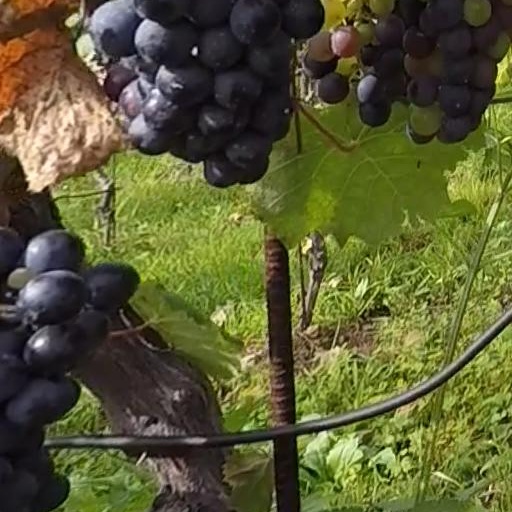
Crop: grape